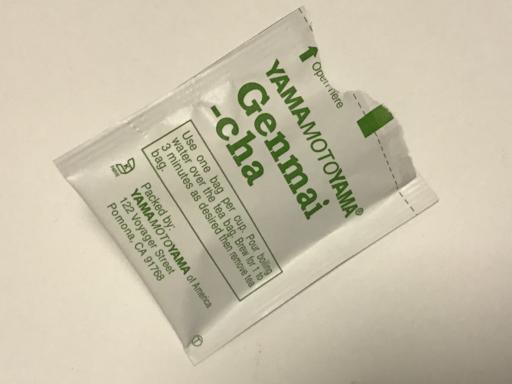
Label: plastics